Succession to the British throne

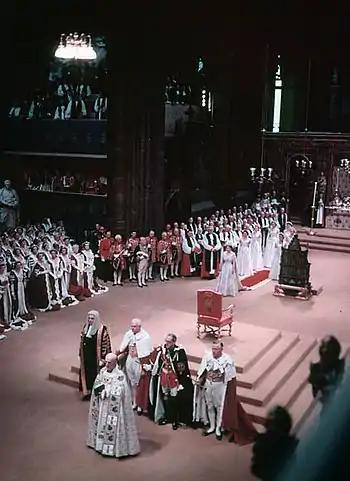
Elizabeth II at her coronation in 1953, passing to the left of the Coronation Chair

Anne was predeceased by Sophia, Electress Dowager of Hanover, and was therefore succeeded by the latter's son, who became George I in 1714.